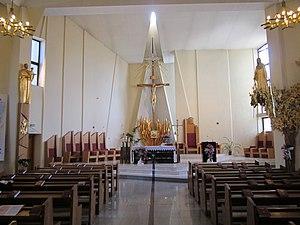
La cathédrale du Cœur-Immaculé-de-Marie est la cathédrale du diocèse catholique d'Irkoutsk. Elle est située 11 rue Griboïedov à Irkoutsk en Sibérie. On y donne des concerts d'orgue réputés.